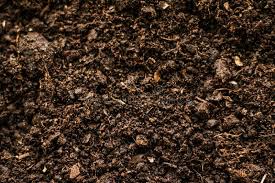
Soil type: Black Soil